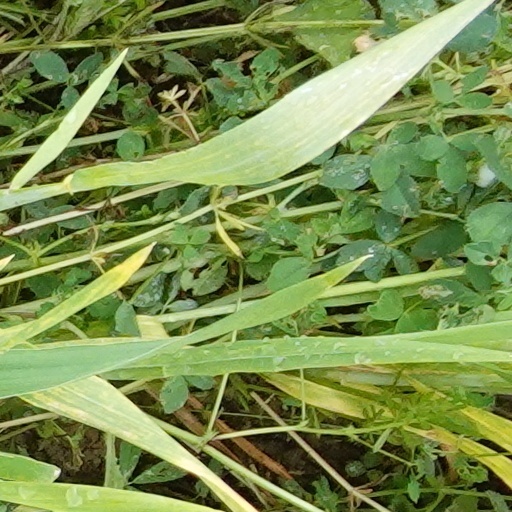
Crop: wheat